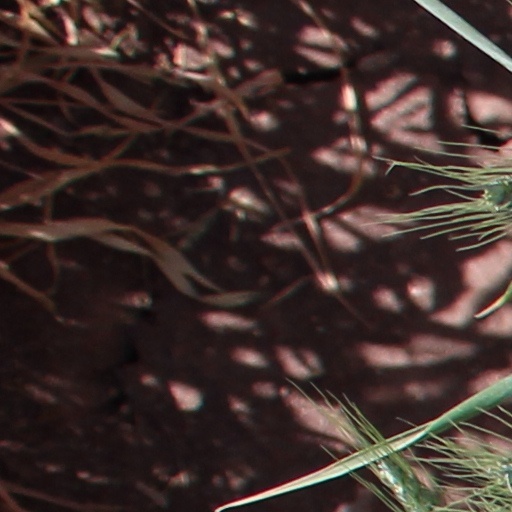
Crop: wheat